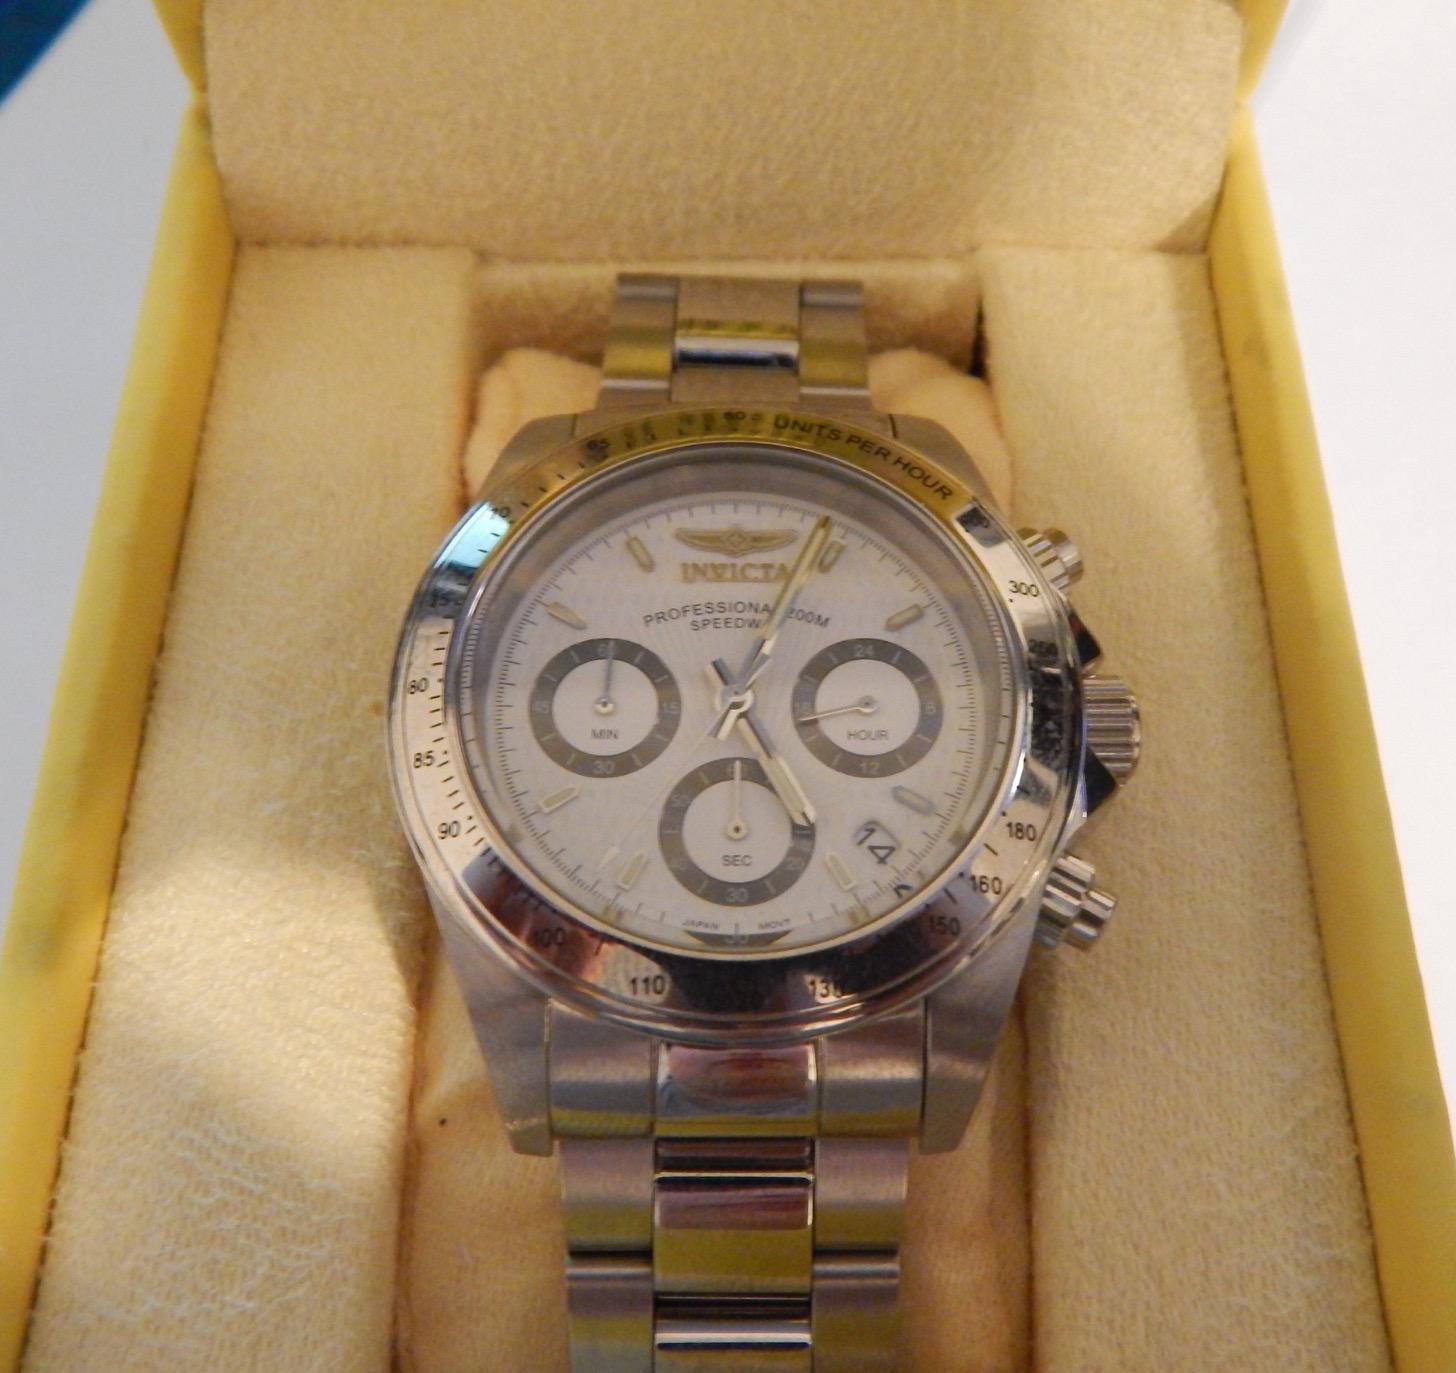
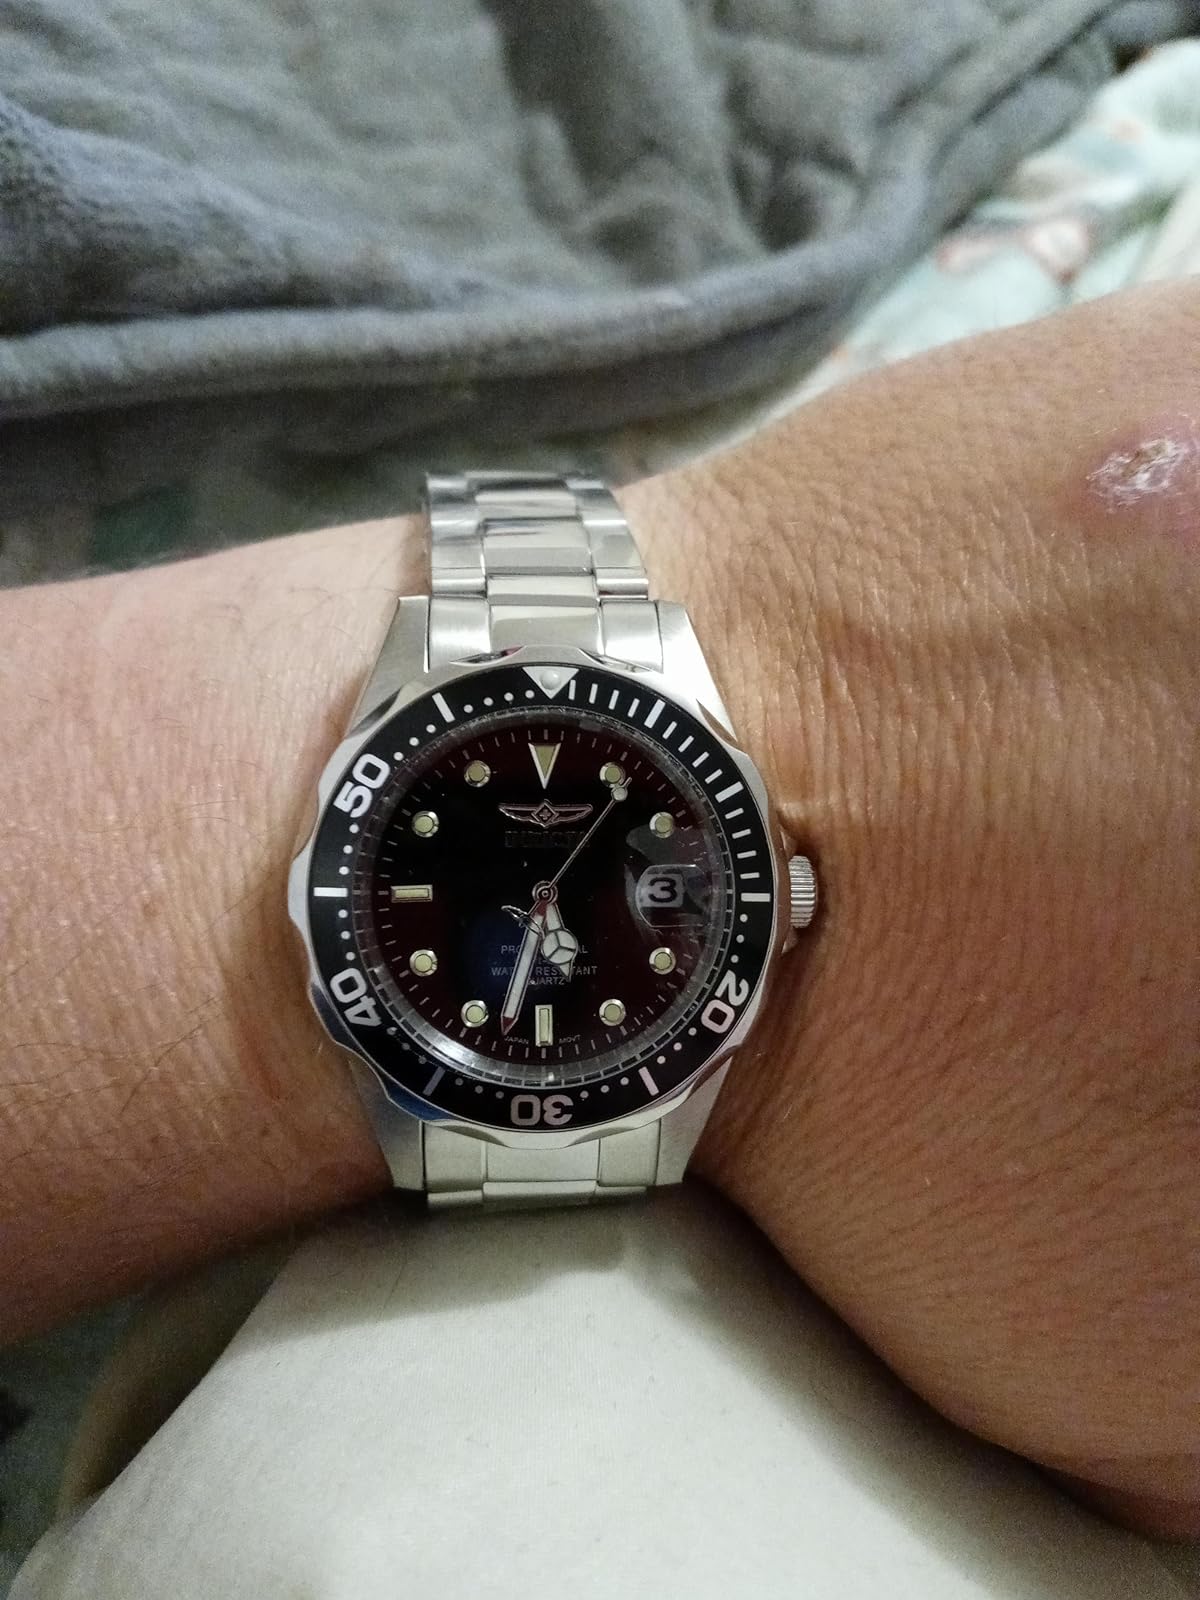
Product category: accessories_watch
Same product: no